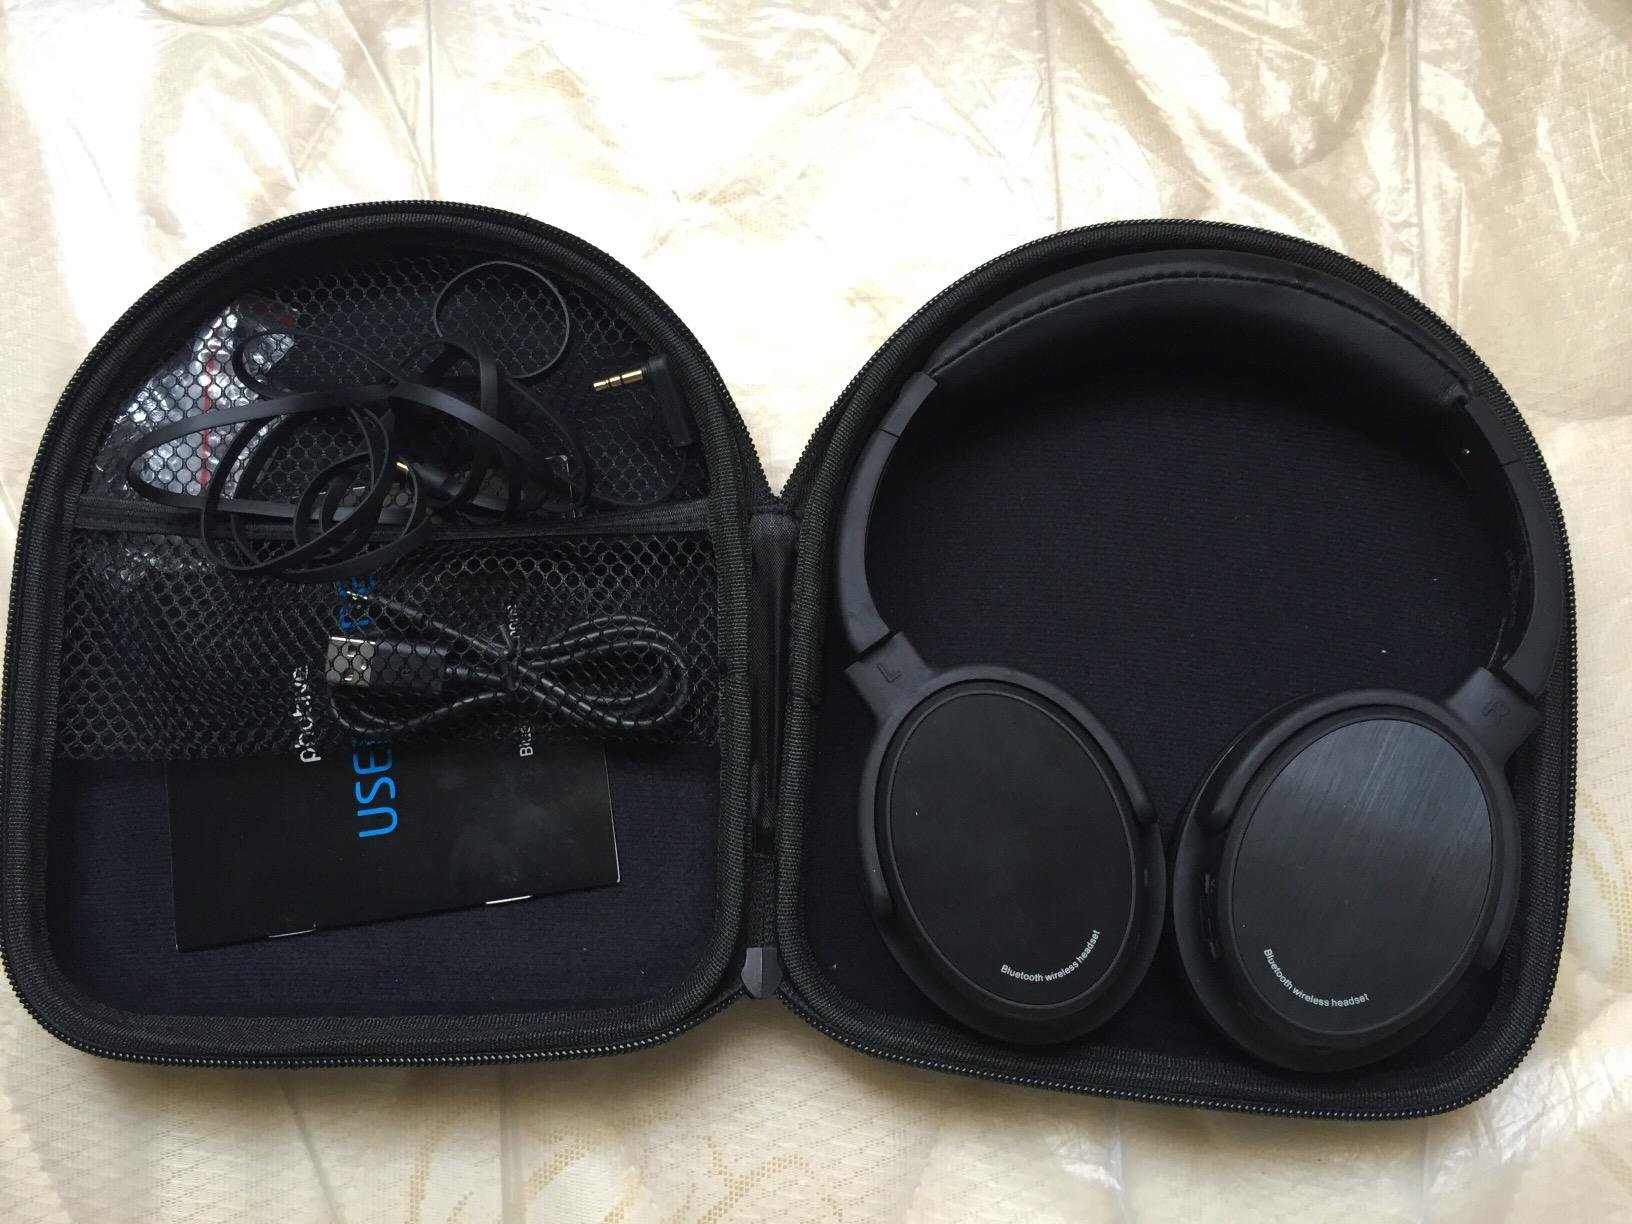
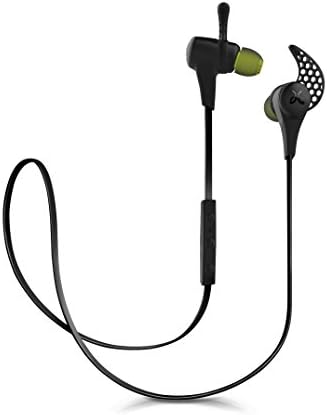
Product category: headphones
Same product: no